Answer in natural language. Considering the relative positions, where is stainless steel kitchen sink with respect to abstract painting in a black frame? Choose between the following options: left or right
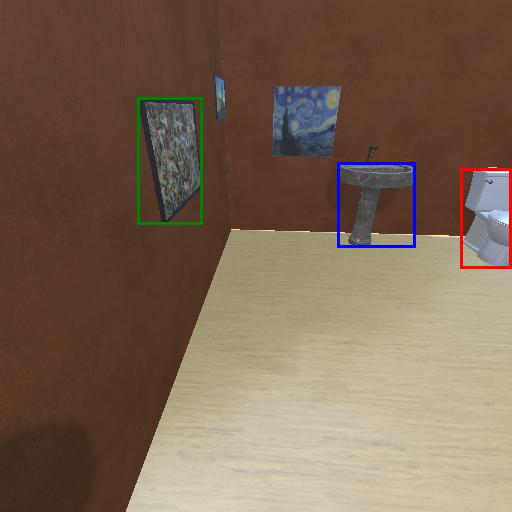
<answer>right</answer>